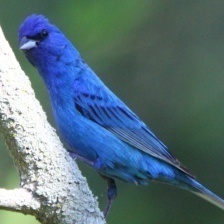
Species: INDIGO BUNTING
Scientific name: PASSERINA CYANEA
ImageNet parent category: indigo_bunting